Bighorn Canyon National Recreation Area

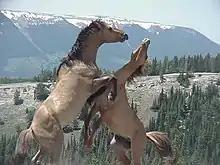
Wild horses in the Pryor Mountains along the Wyoming-Montana border

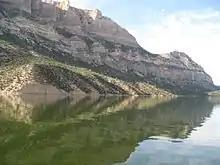
Bighorn Lake in the South District

Bighorn Canyon National Recreation Area is a national recreation area established by an act of Congress on October 15, 1966, following the construction of the Yellowtail Dam by the Bureau of Reclamation. It is one of over 420 sites managed by the U.S. National Park Service. The recreation area spans 120,296.22 acres, straddling the border between Wyoming and Montana. It is divided into two distinct areas, the North District accessed via Fort Smith, Montana and the South District accessed through Lovell, Wyoming. There is no thru road inside the recreation area connecting the two districts. The Yellowtail Dam is located in the North District. It is named after the famous Crow leader Robert Yellowtail, harnesses the waters of the Bighorn River by turning that variable watercourse into Bighorn Lake. The lake extends through Wyoming and Montana, of which lie within the national recreation area. The lake provides recreational boating, fishing, water skiing, kayaking, and birding opportunities to visitors. About one third of the park unit is located on the Crow Indian Reservation. Nearly one-quarter of the Pryor Mountains Wild Horse Range lies within the Bighorn Canyon National Recreation Area.